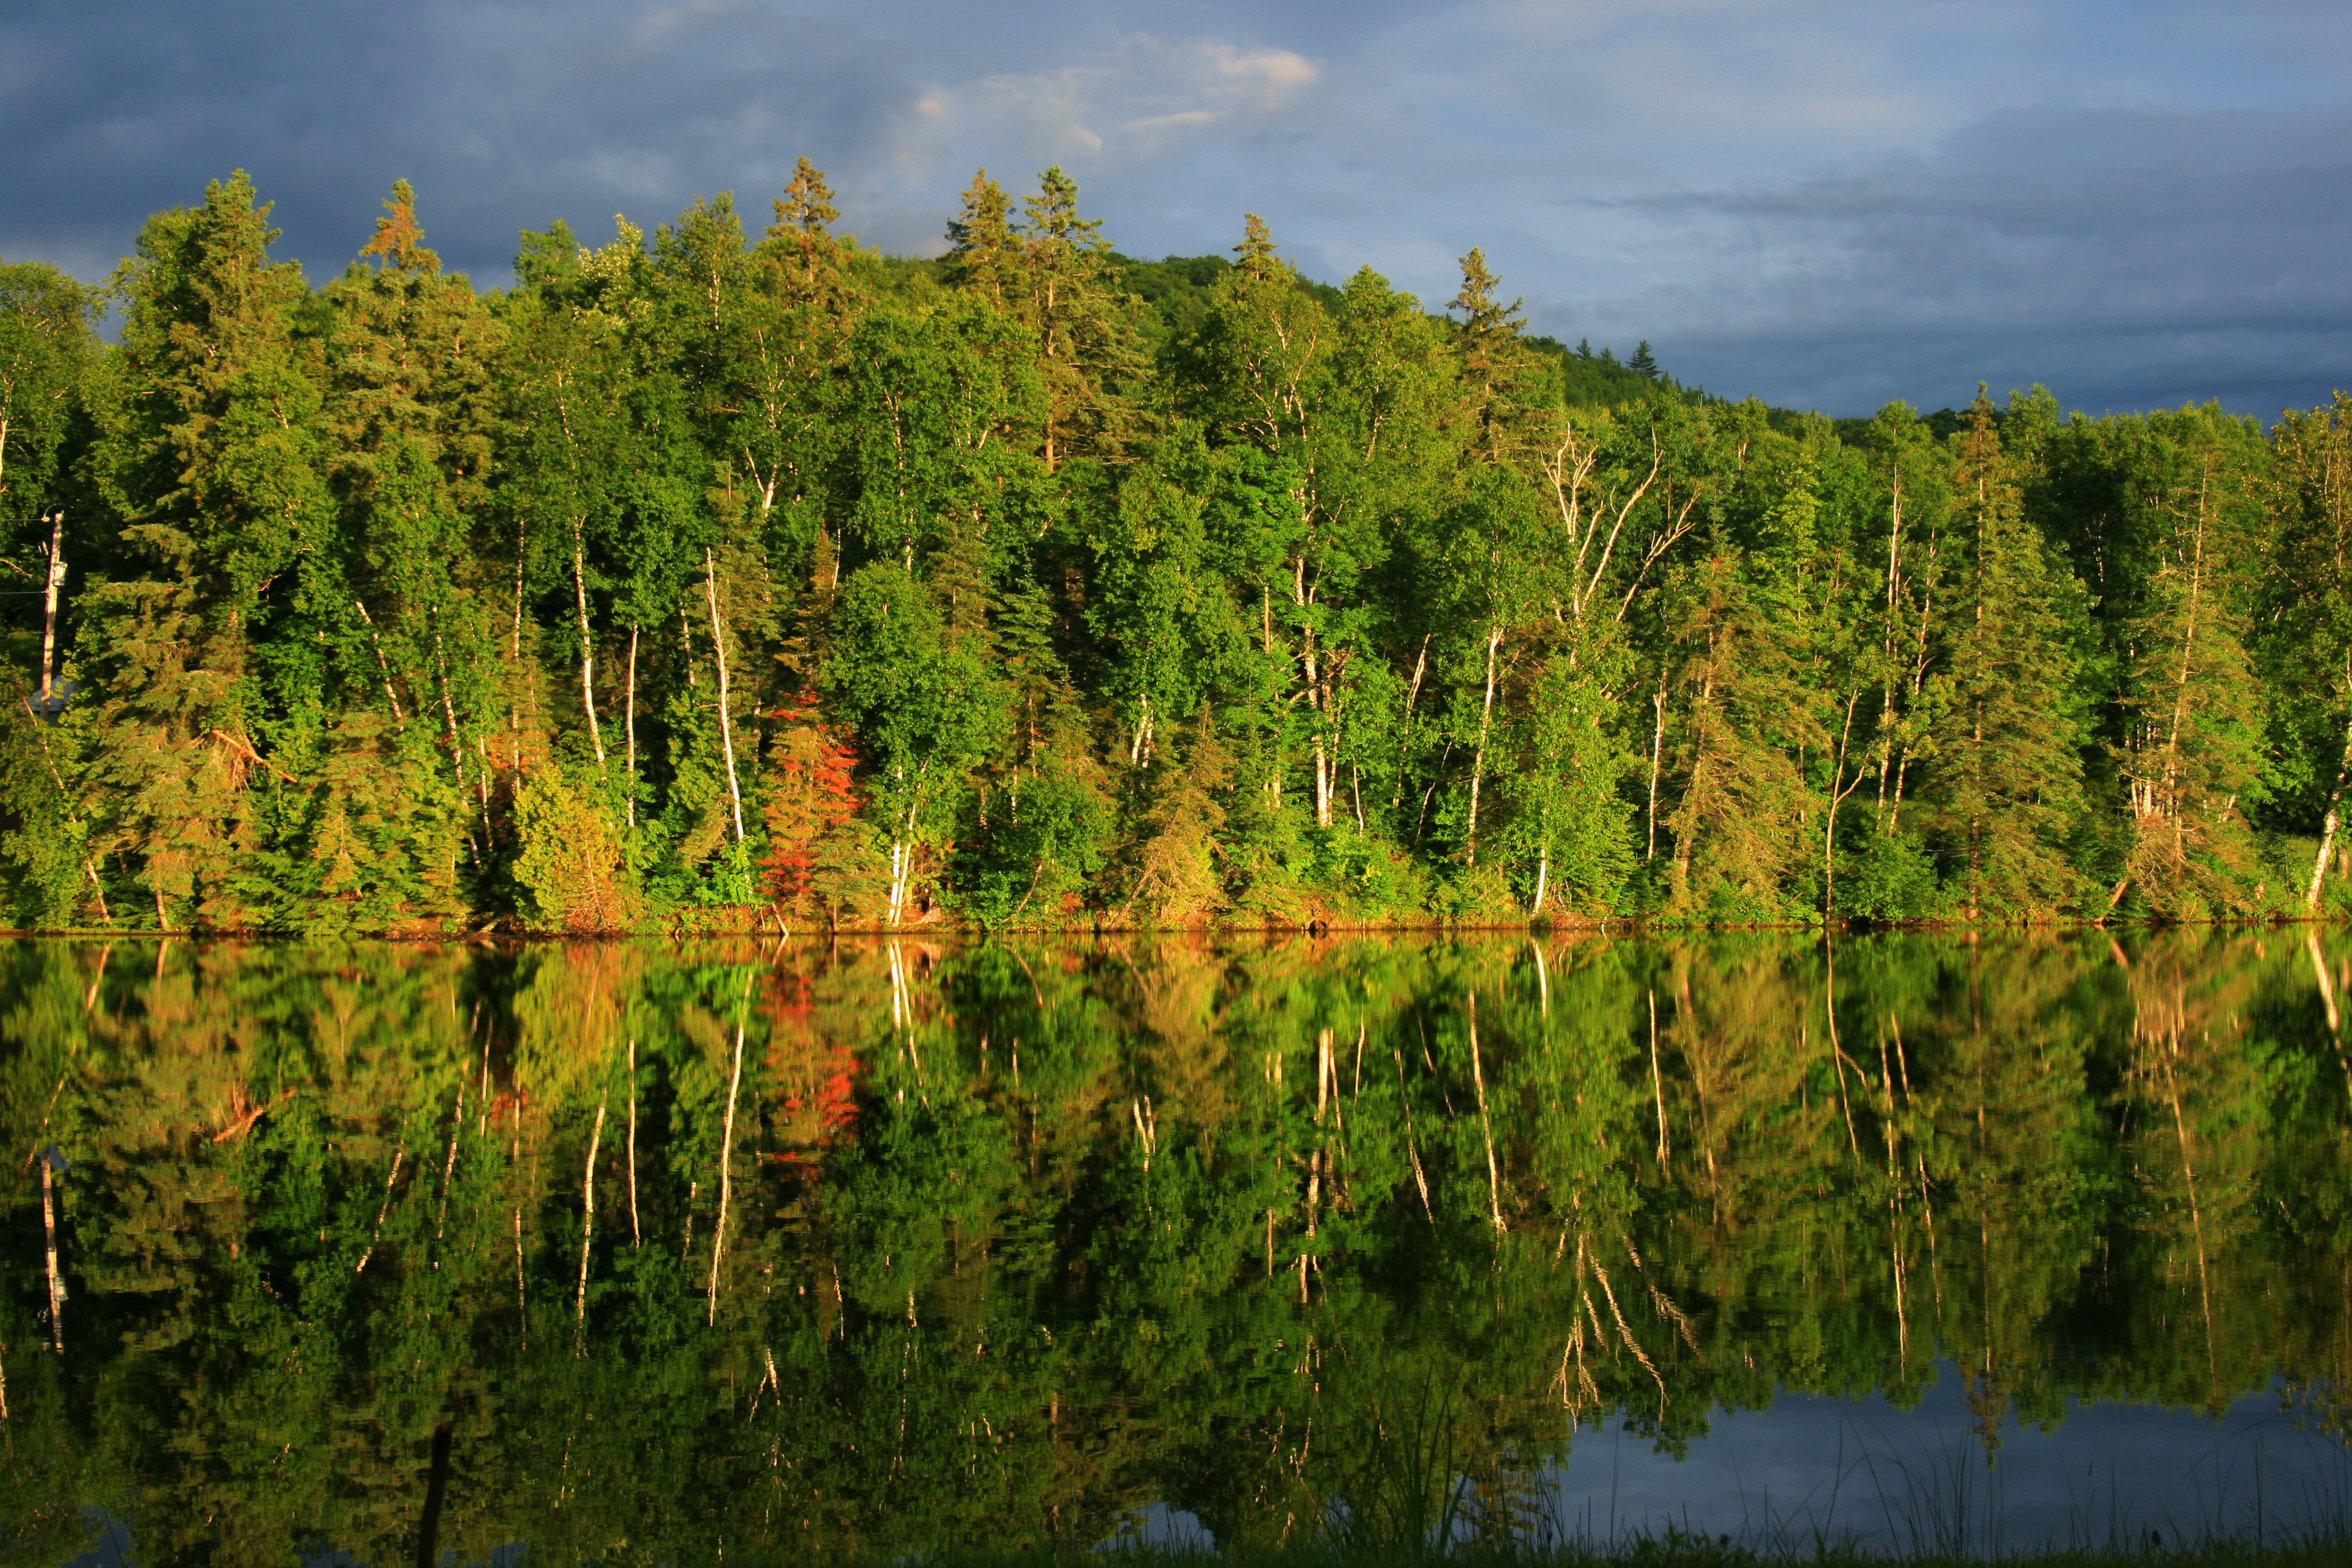
nature, reflection, tree, natural landscape, natural environment, water, plant, sky, biome, American larch, wilderness, woody plant, leaf, lake, forest, grass family, temperate broadleaf and mixed forest, larch, conifer, pond, pine family, lodgepole pine, bank, landscape, temperate coniferous forest, autumn, national park, shortleaf black spruce, river, tropical and subtropical coniferous forests, spruce fir forest, bog